Nader Tehrani

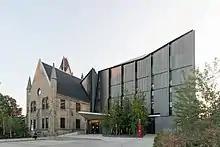
University of Toronto, John H. Daniels Faculty of Architecture, Landscape and Design, Toronto, Canada (2018)

University of Toronto, John H. Daniels Faculty of Architecture, Landscape and Design, Toronto, Canada (2018)